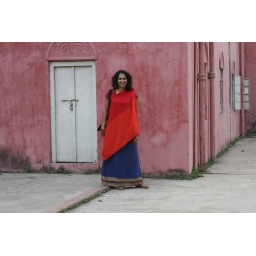
posing by the pink wall